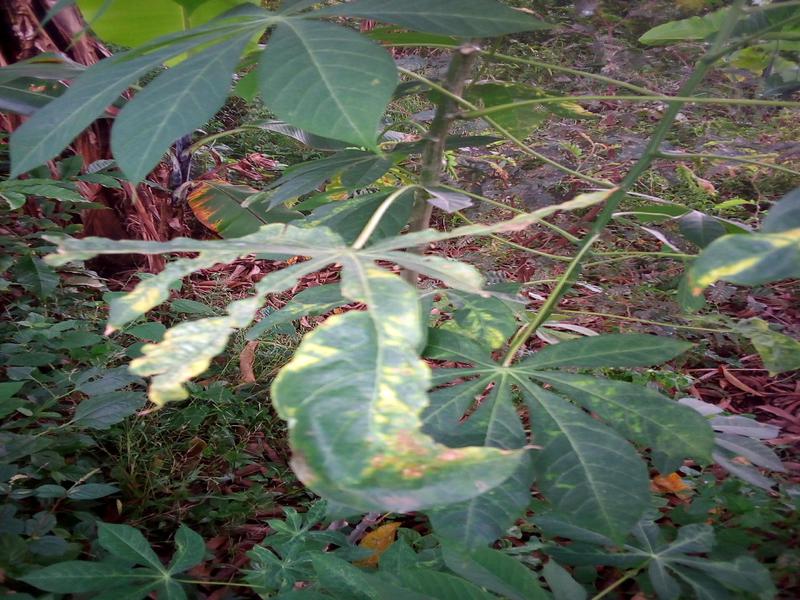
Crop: cassava
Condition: green_mottle